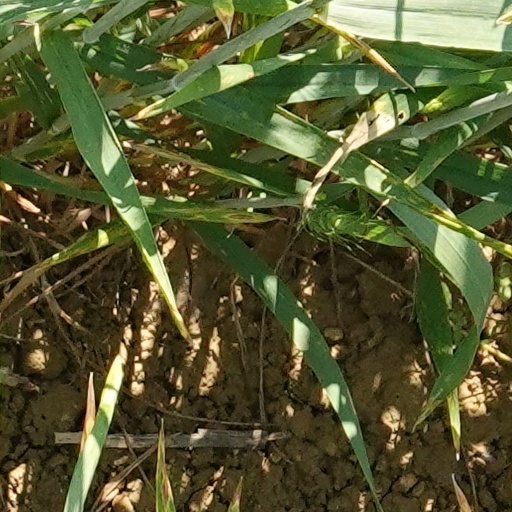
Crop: wheat